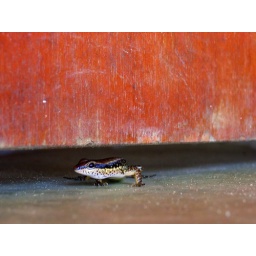
This little guy crawled under the door of my beach bungalow on Koh Chang Island in Thailand,